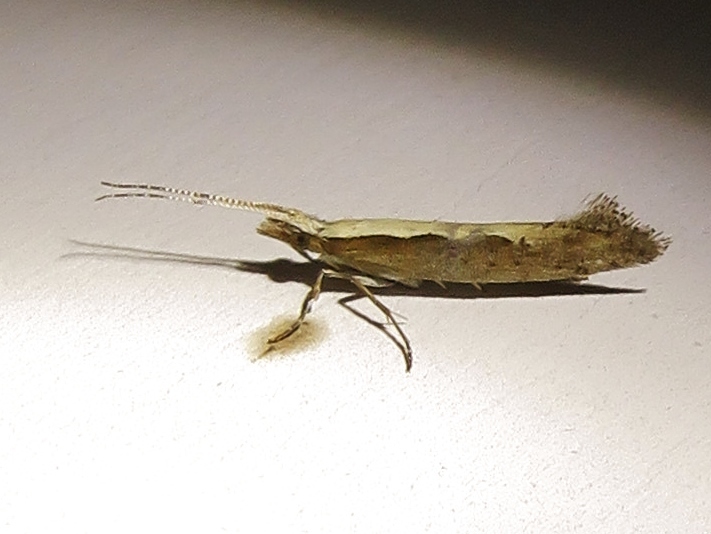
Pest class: diamondback_moth